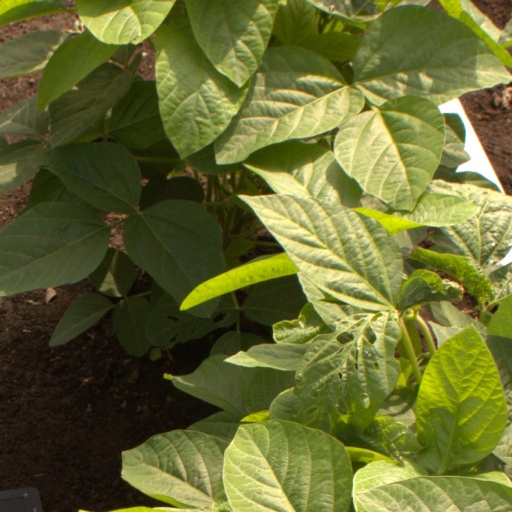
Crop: soybean